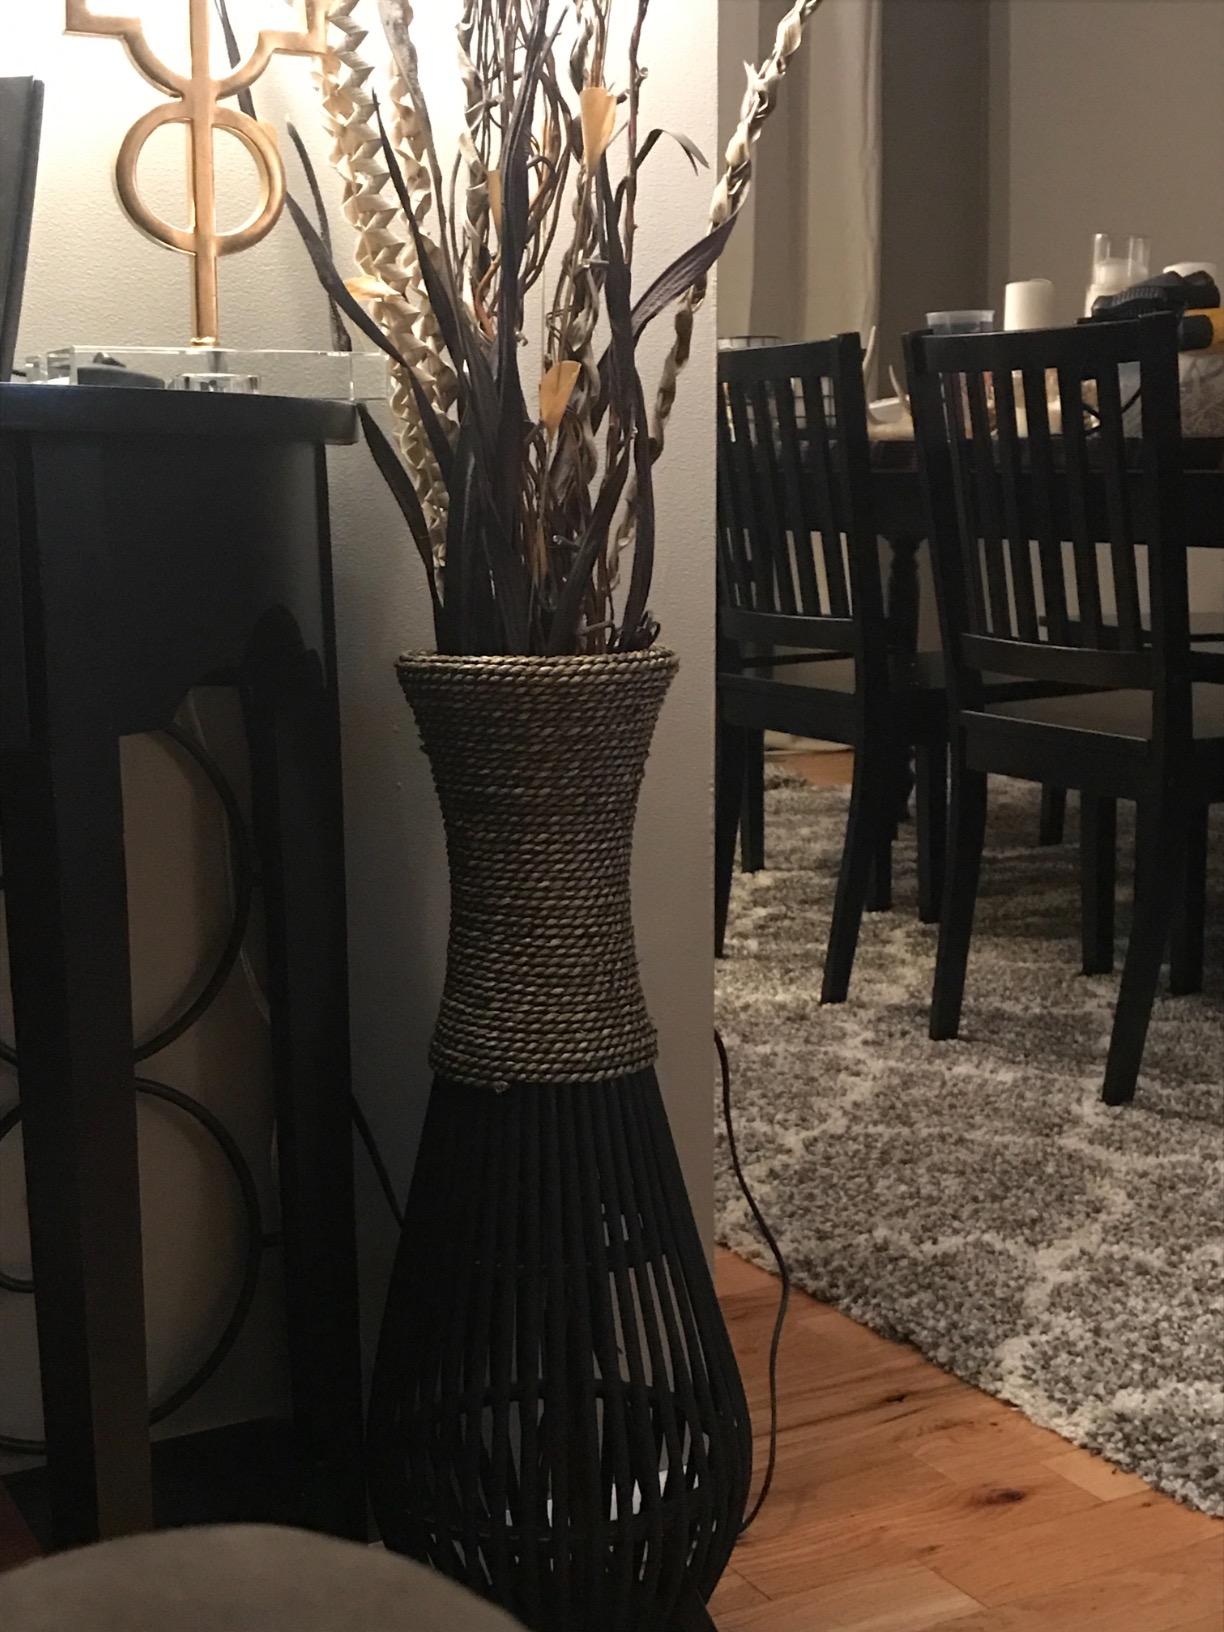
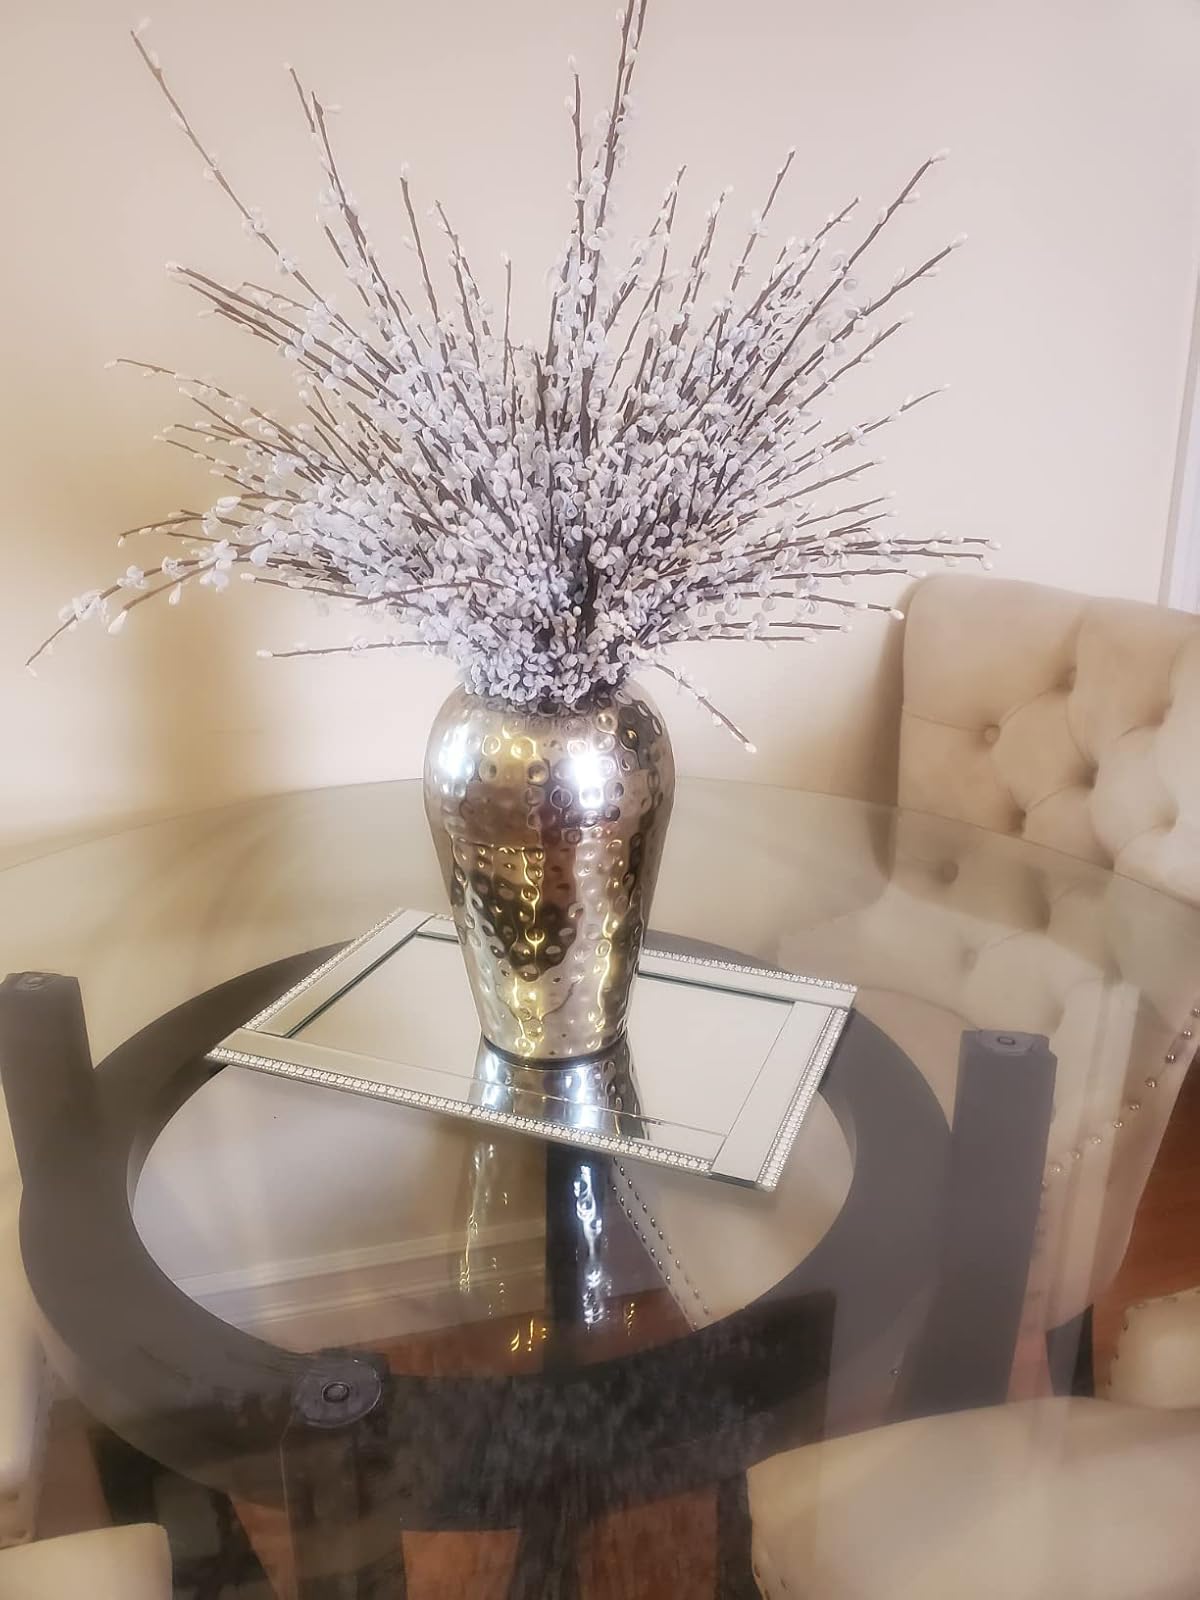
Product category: vase
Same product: no